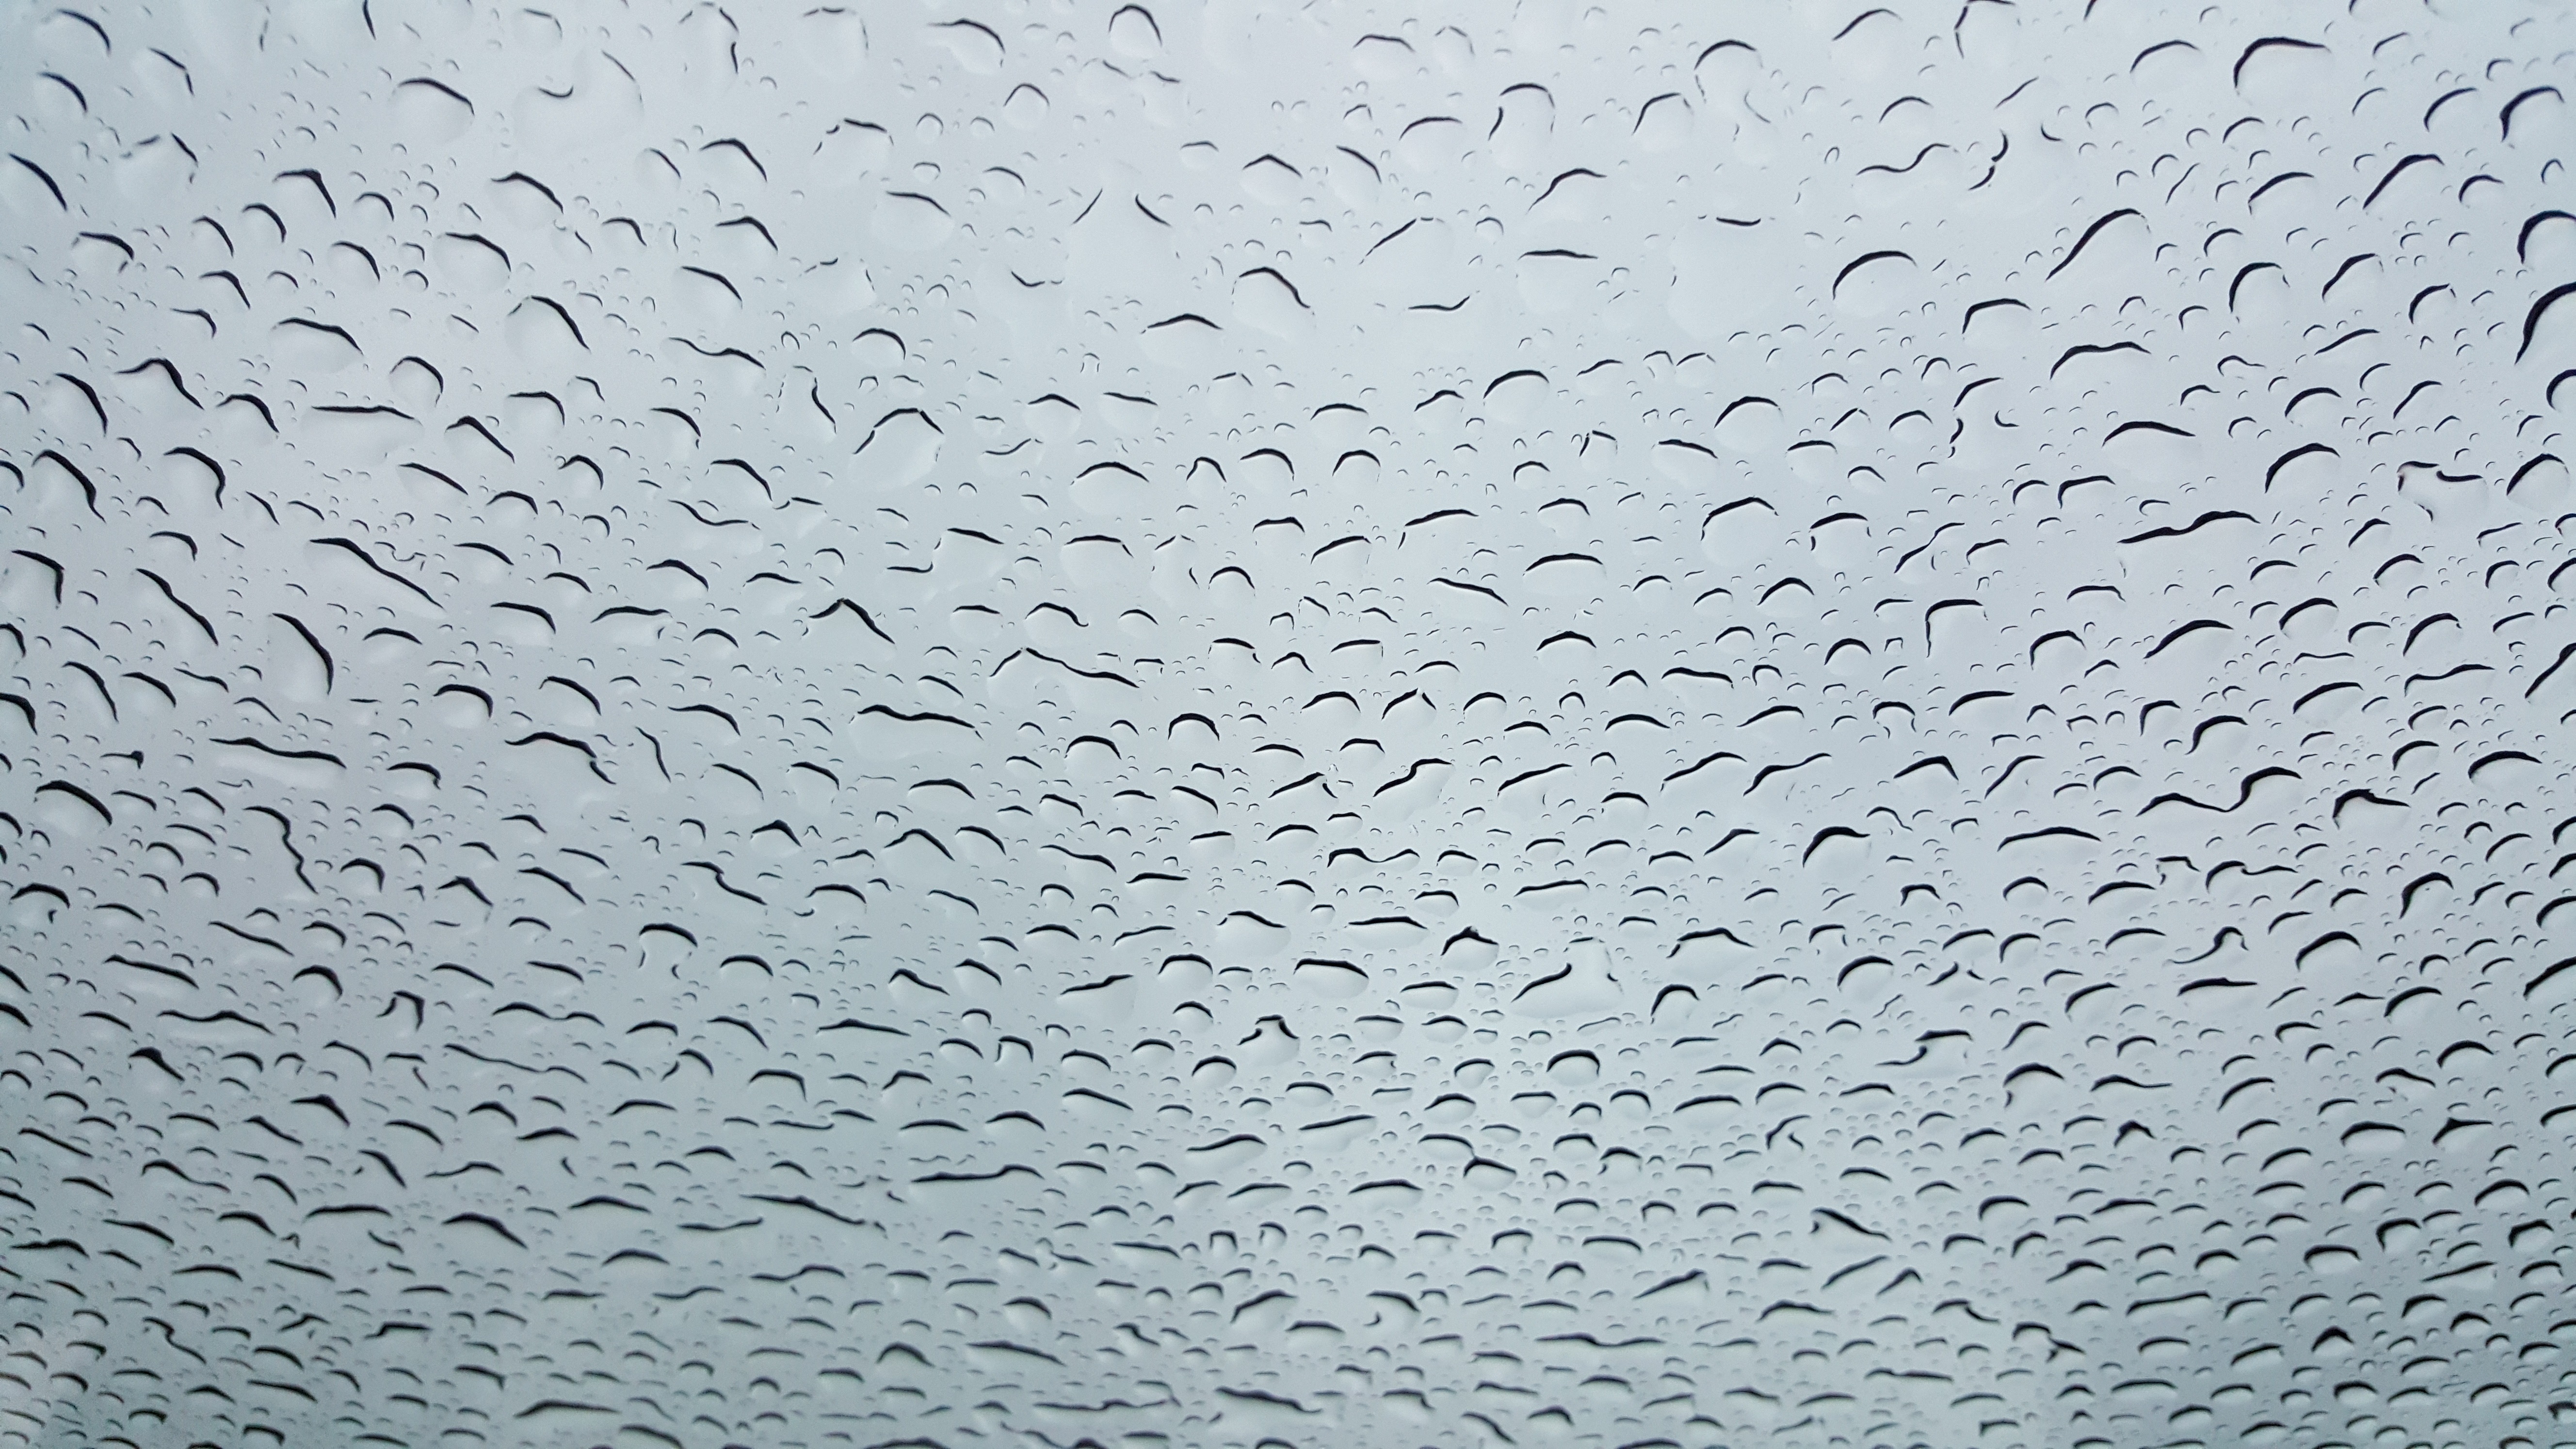
water, drop, liquid, texture, rain, floor, glass, raindrop, wet, wall, ceiling, pattern, line, autumn, weather, blue, close, material, drip, circle, wallpaper, time of year, drop of water, disc, plaster, about, flooring, run off, water effect, road surface